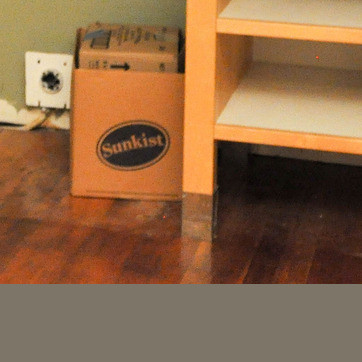
Material: paper